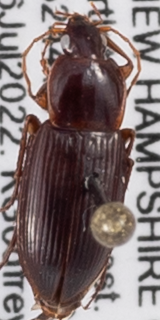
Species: Calathus ingratus
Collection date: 2022-07-06
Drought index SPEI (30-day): -1.376
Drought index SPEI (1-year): -0.692
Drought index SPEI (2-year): -1.28